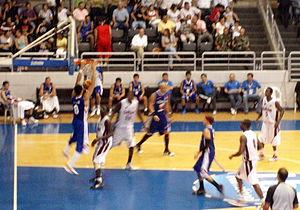
Japeth Aguilar ""Dunk"" le panier contre le Qatar durant la Stankovic Cup 2010"